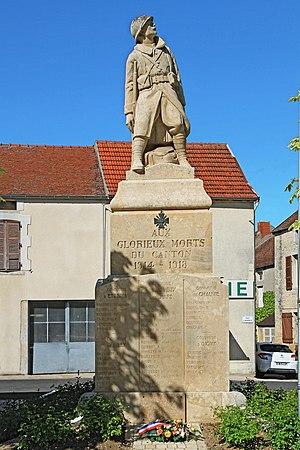
Baigneux-les-Juifs est une commune française située dans le canton de Châtillon-sur-Seine du département de la Côte-d'Or en région Bourgogne-Franche-Comté.